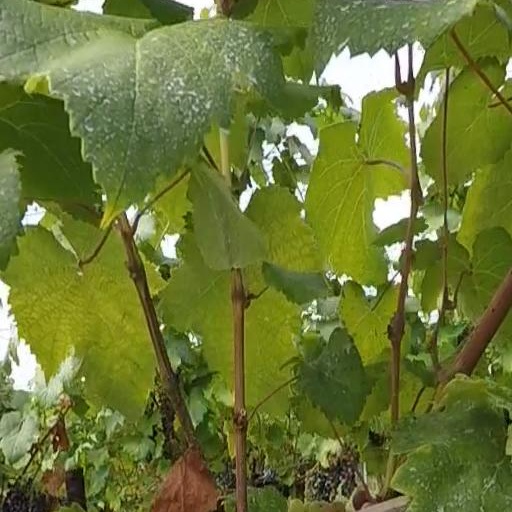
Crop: grape